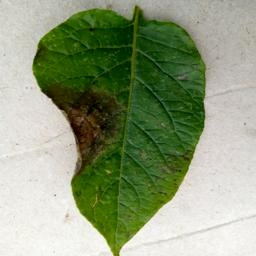
Etiqueta: Late Blight